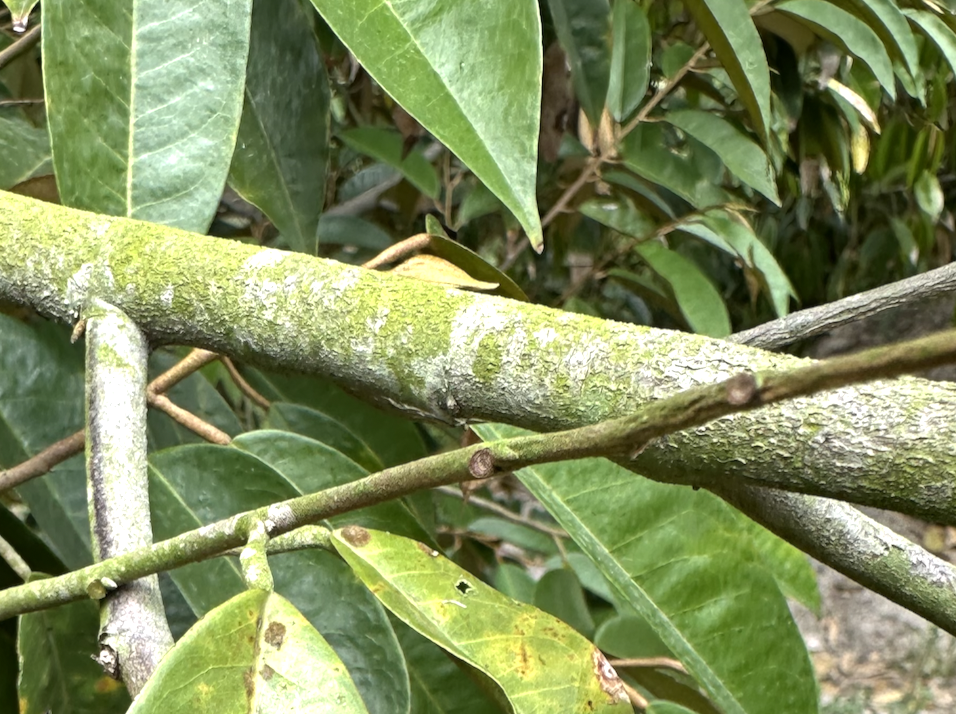
Label: pink_disease